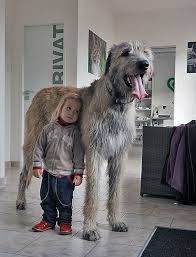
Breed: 224-n000039-Irish_wolfhound